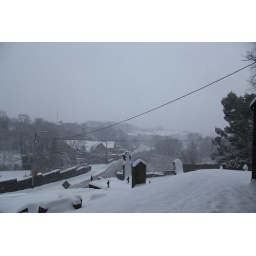
Looking from St. Columb's church towards the Old School house pub and the Lord Mayor's pub in the distance.